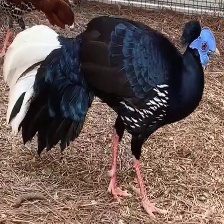
Species: CRESTED FIREBACK
Scientific name: LOPHURA IGNITA